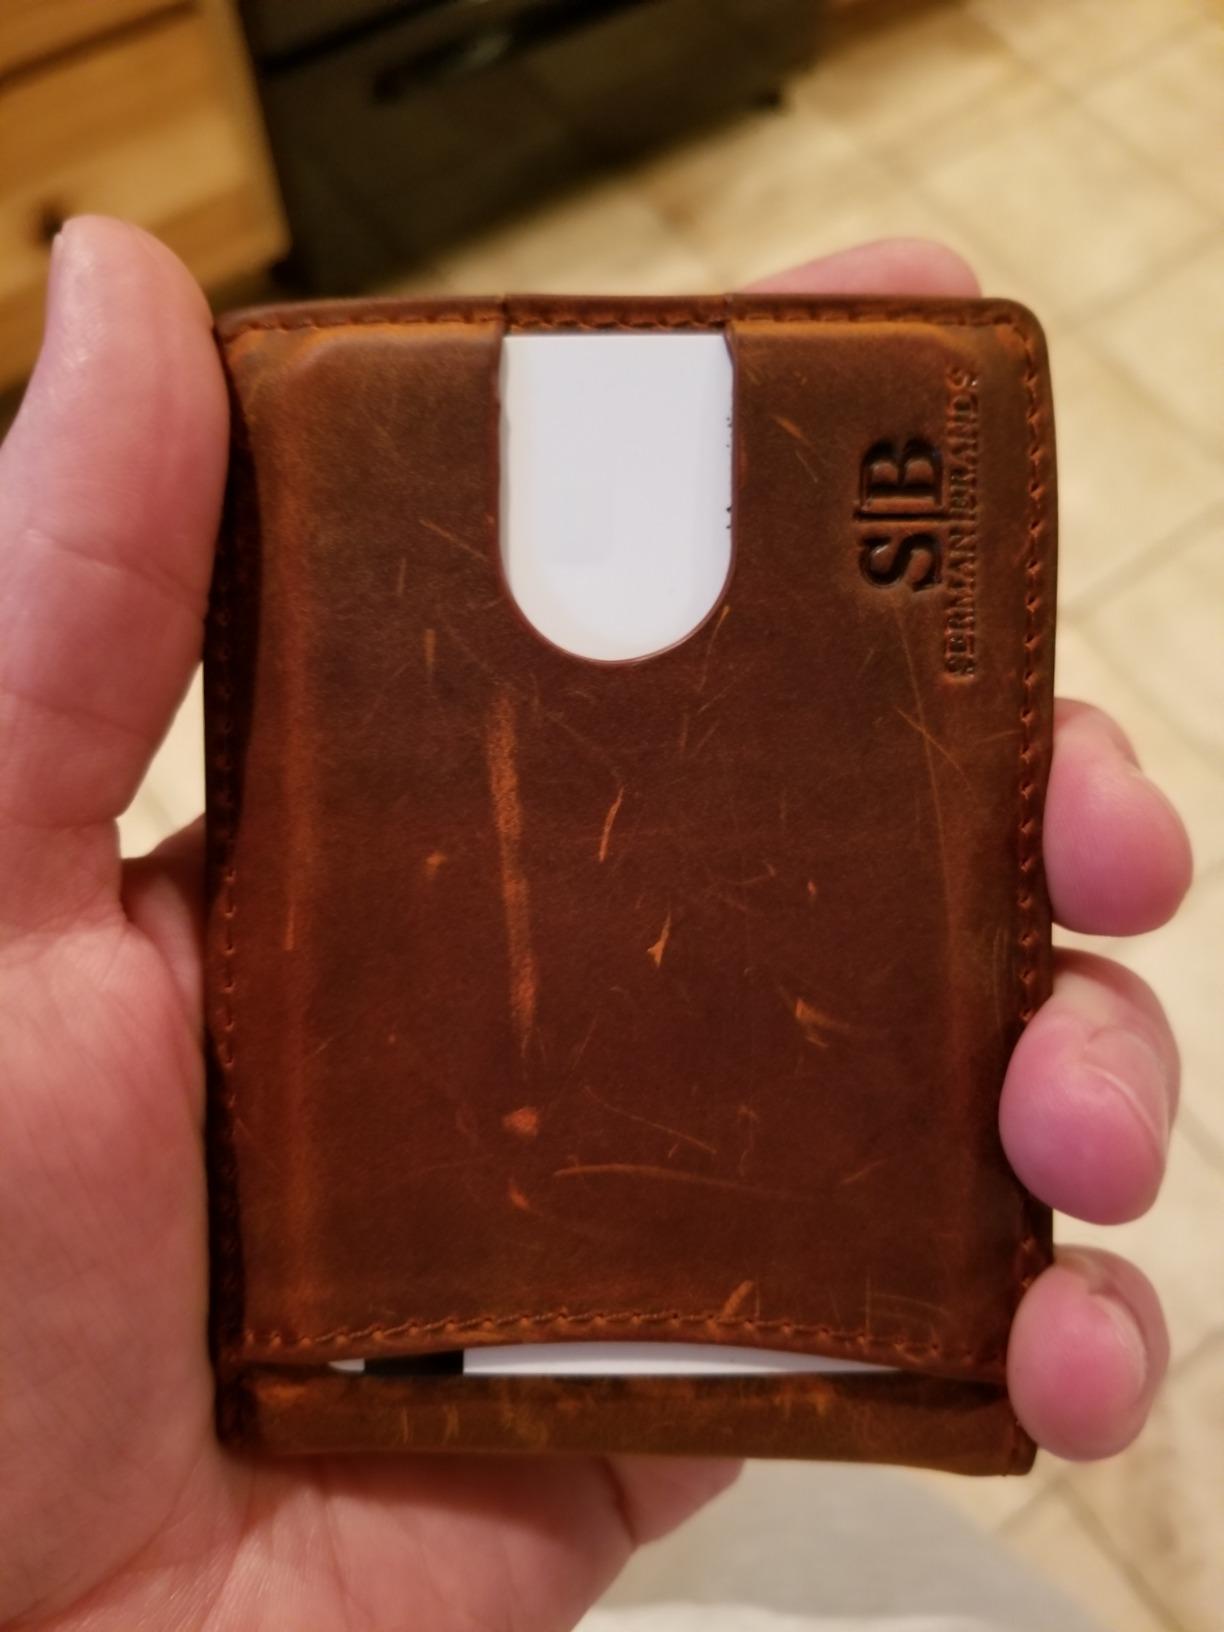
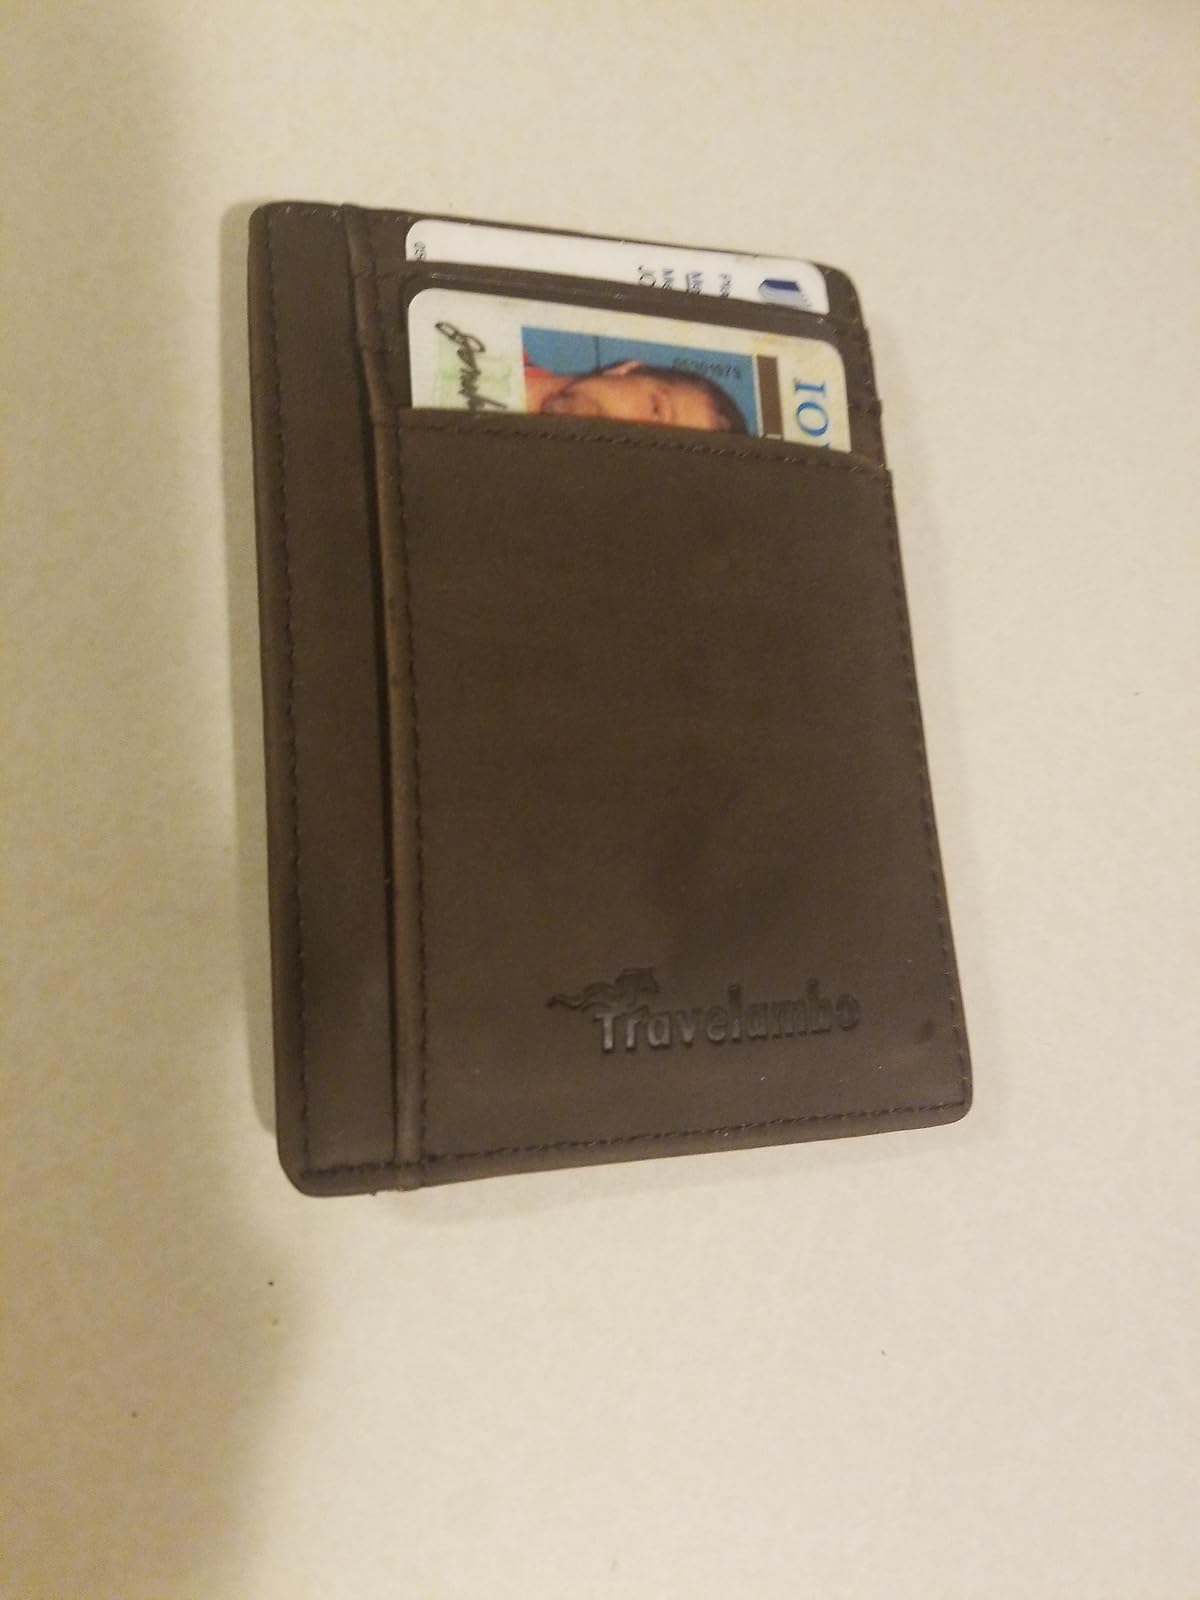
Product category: accessories_wallet
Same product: no